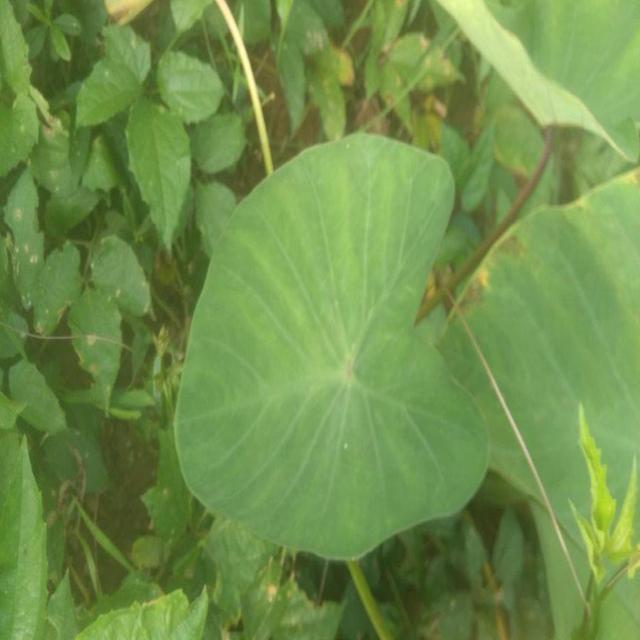
Label: Healthy